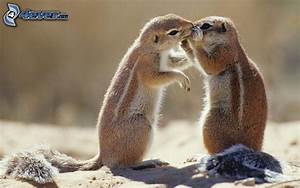
Label: squirrel